Material Puzzle

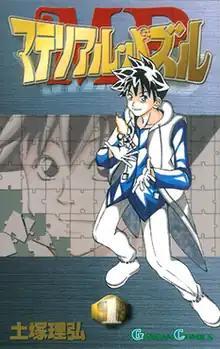
First volume cover

is a Japanese manga series written and illustrated by Masahiro Totsuka. It was serialized in Square Enix's manga magazine "Monthly Shōnen Gangan" from 2002 to 2007, followed by chapters and a short series subtitled "Saikō Shōnen", published from 2007 to 2008. A prequel series by Kimitake Yoshioka, titled "Material Puzzle: Zero Kreuz", was serialized in "Monthly Shōnen Gangan" and "Gangan Online" from 2008 to 2009. Nine years after the original series' finale, Totsuka started another series, titled "Material Puzzle: Kaminaki Sekai no Mahoutsukai", in Kodansha's manga magazine "", which ran from 2018 to 2022.